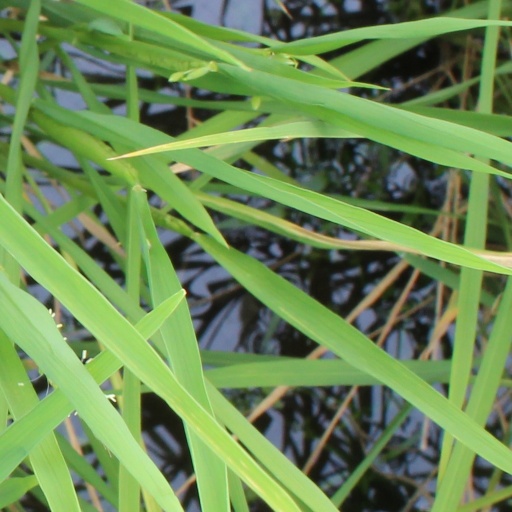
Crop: rice